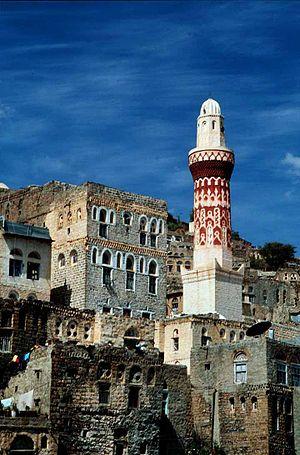
La culture du Yémen, vaste pays du sud de la péninsule arabique, désigne d'abord les pratiques culturelles observables de ses habitants.
Cet article recense les sites inscrits au patrimoine mondial au Yémen.